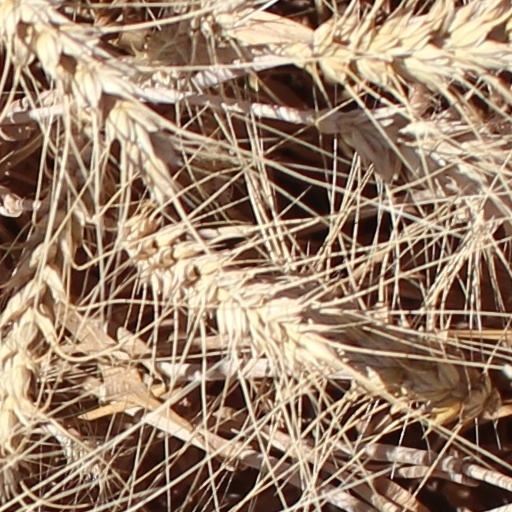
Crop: wheat